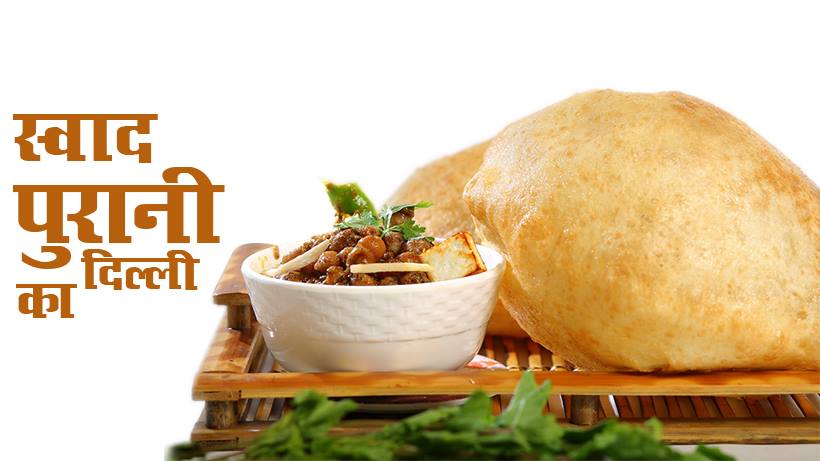
Dish: chole_bhature